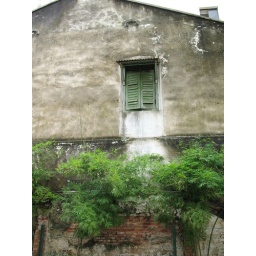
This is an attractive green window of an old house beside the New World Park.